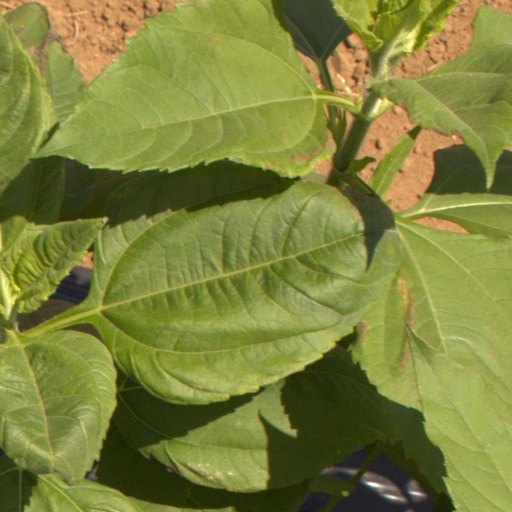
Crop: Jerusalem artichoke